Ariel Williams Holloway

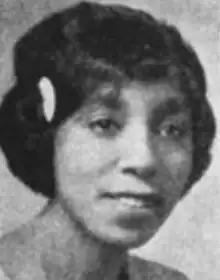
Lucy Ariel Williams, from a 1926 publication

Ariel Williams Holloway (March 3, 1905 –January 3, 1973) was an African-American poet of the Harlem Renaissance.